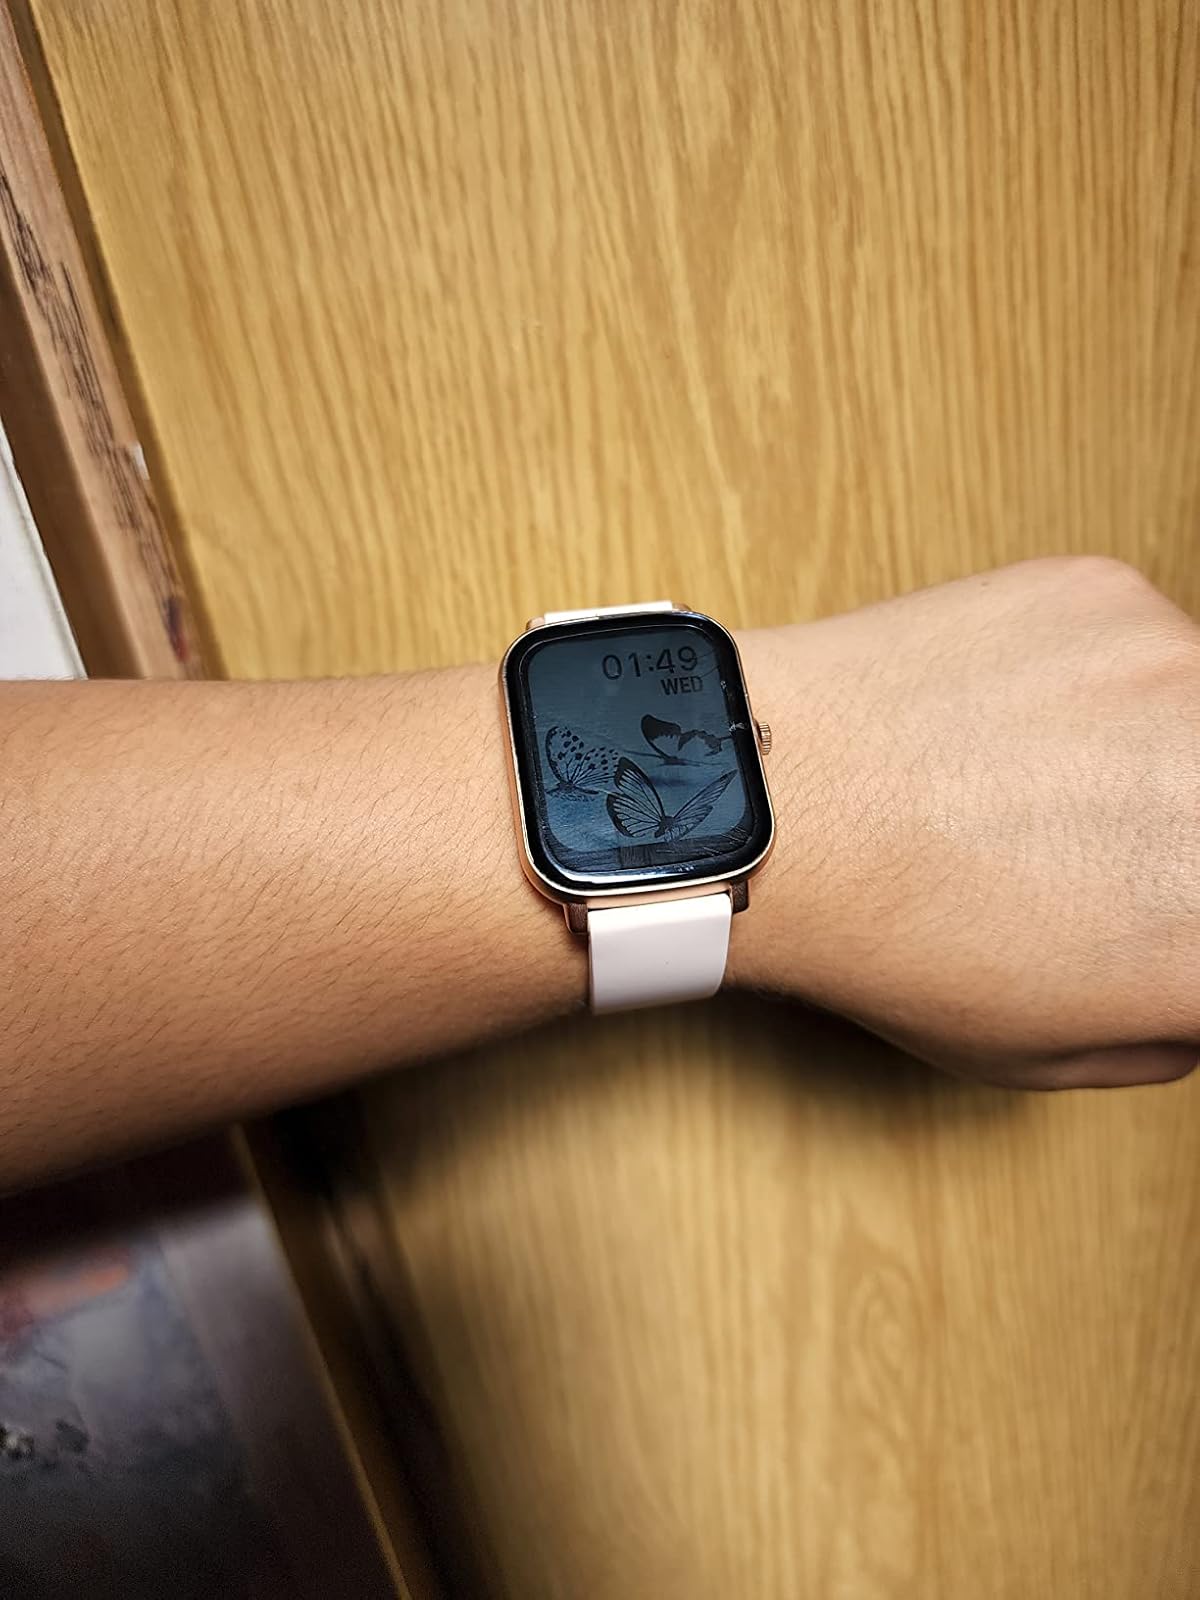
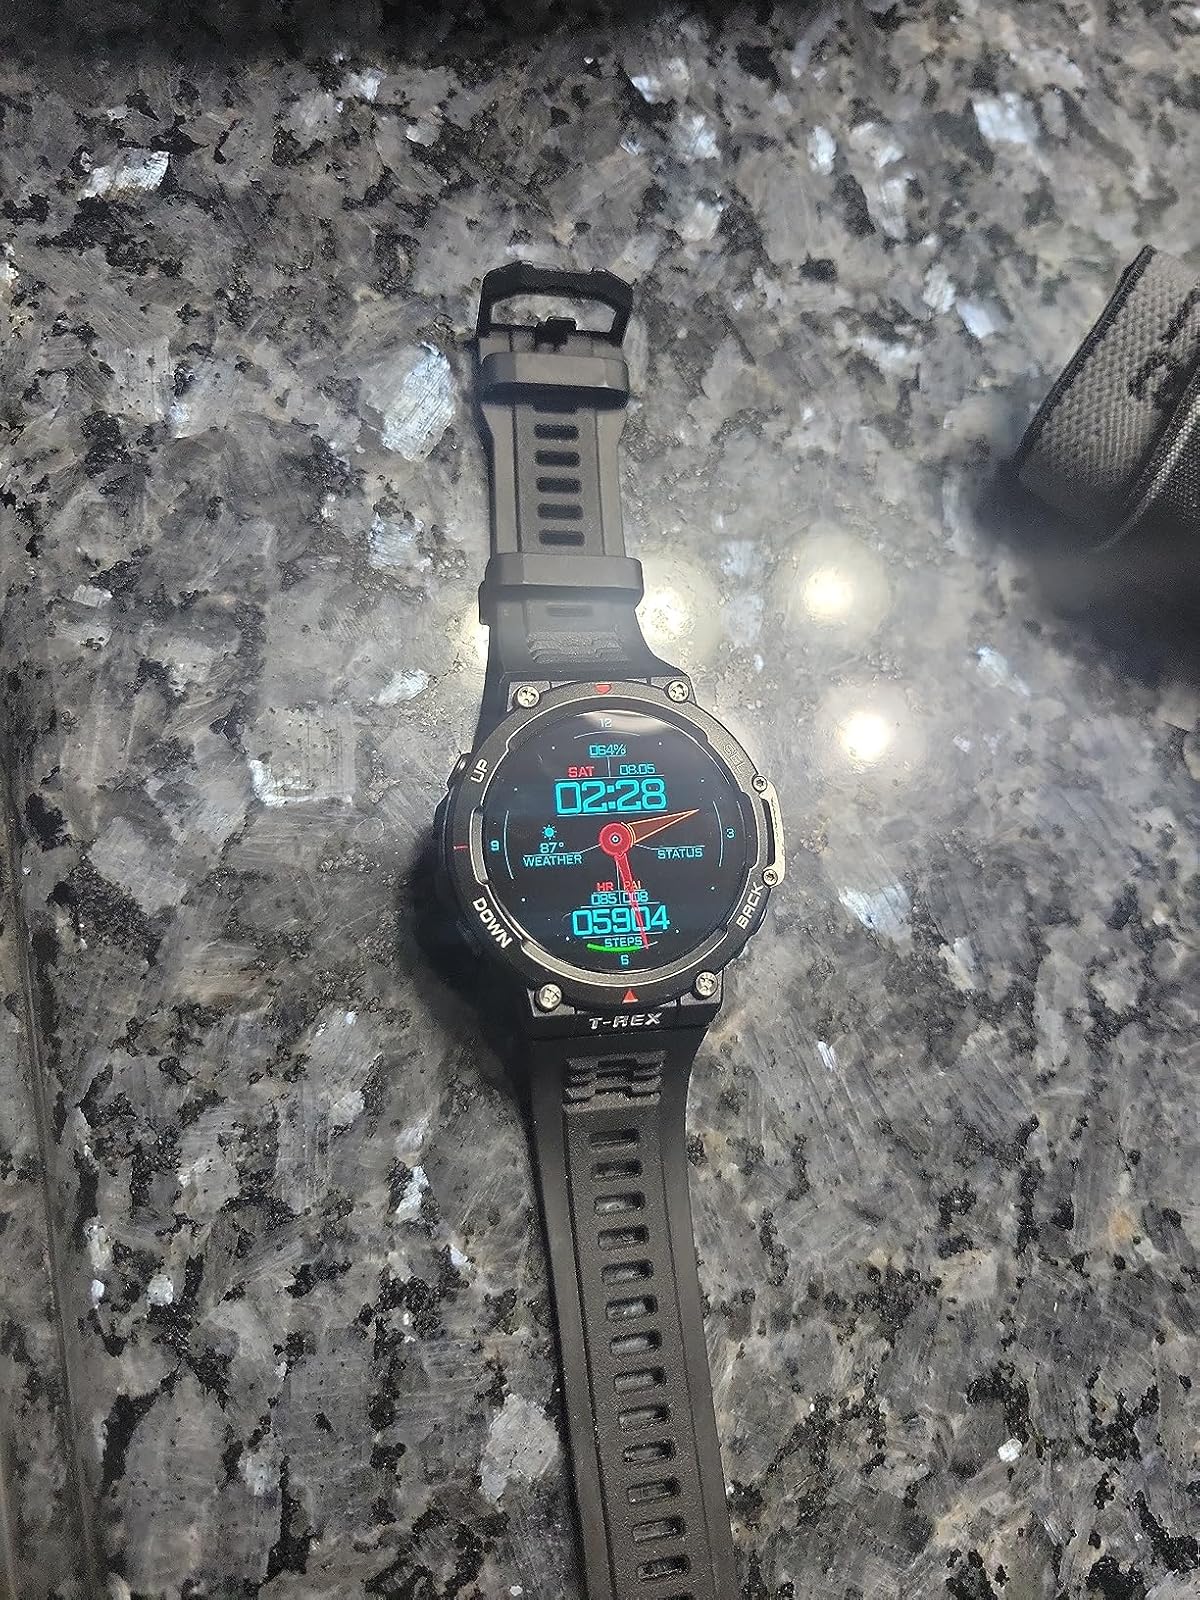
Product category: smartwatch
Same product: no